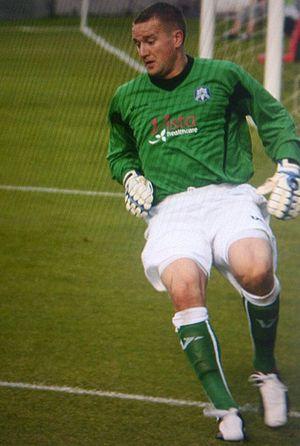
Lee Kendall est un footballeur gallois évoluant au poste de gardien de but dans le club gallois de Neath. Il est champion du pays de Galles en 2009 avec Rhyl.